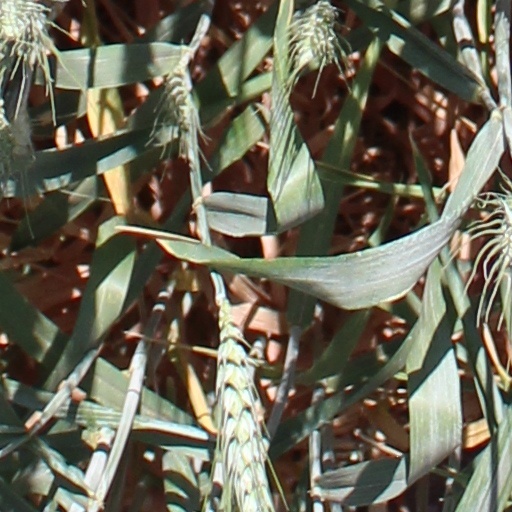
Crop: wheat